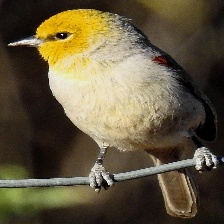
Species: VERDIN
Scientific name: AURIPARUS FLAVICEPS